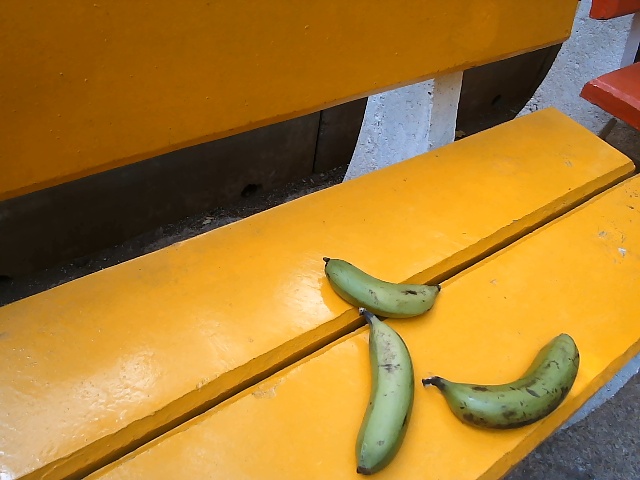
Label: Raw_Banana